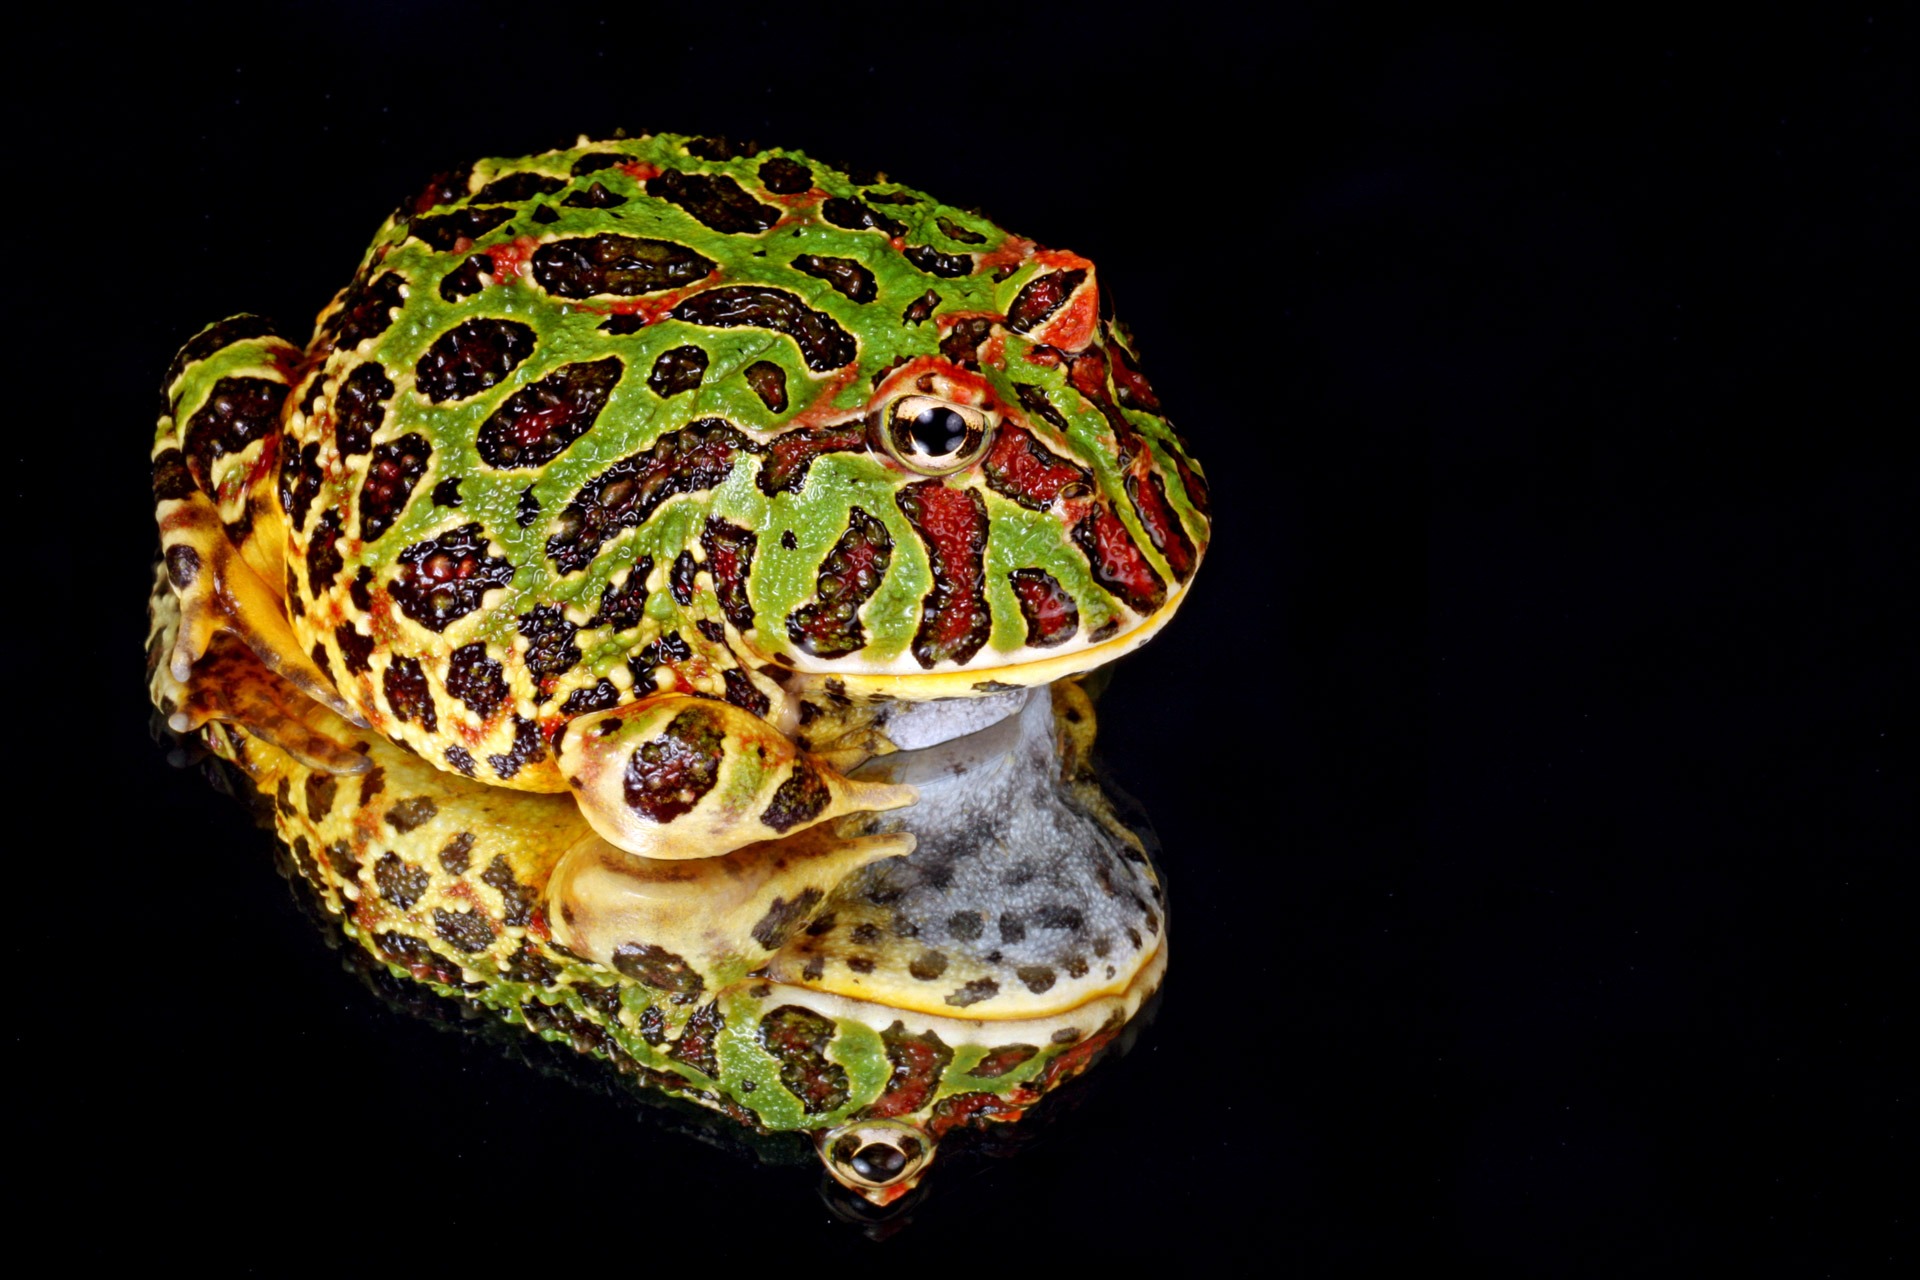
nature, photo, pattern, portrait, reflection, macro, biology, frog, reptile, amphibian, colorful, close up, bright, vertebrate, details, image, macro photography, organism, ornate horned frog